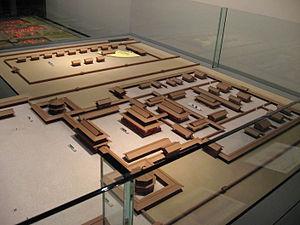
Le palais de Naniwa Nagara-Toyosaki, ou palais de Naniwa en abrégé, est un palais japonais historique qui était situé au centre de l'actuelle ville d'Osaka. Le palais datant de 652 est également parfois appelé « ancien palais de Naniwa », par opposition au nouveau palais de Naniwa datant, lui, de 744.